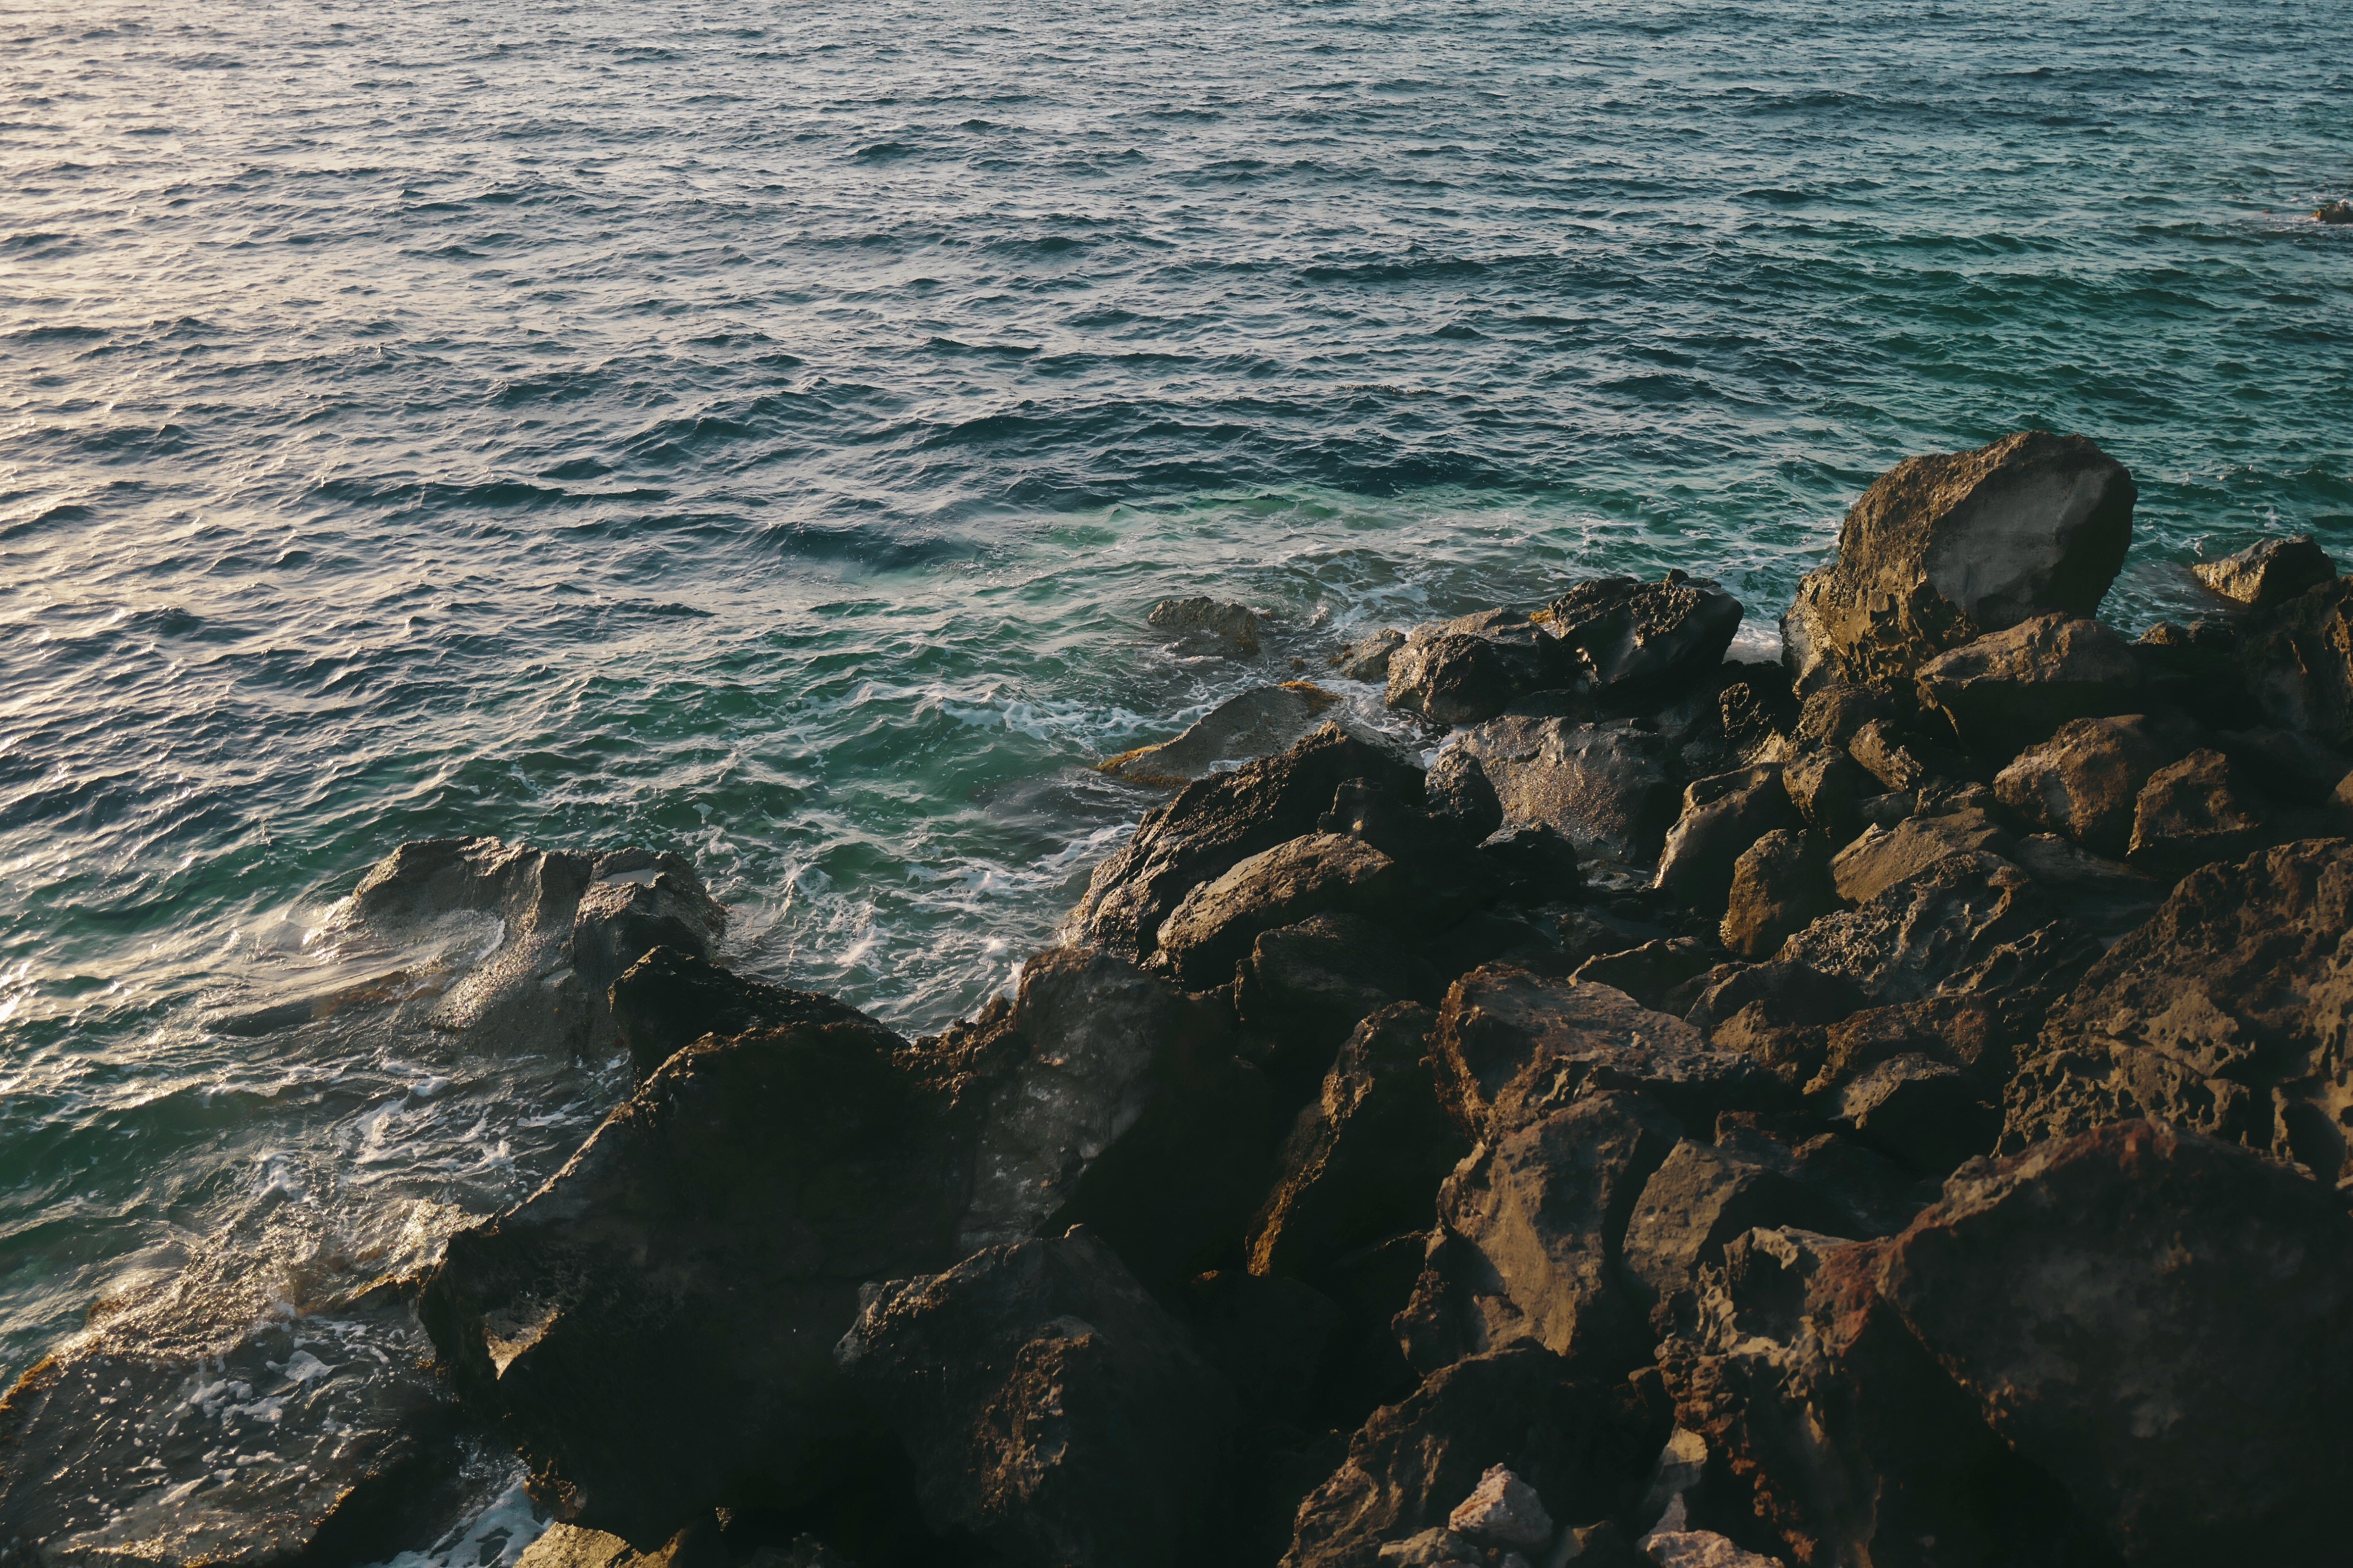
sea, coast, water, rock, ocean, horizon, shore, wave, cliff, bay, terrain, body of water, cape, wind wave